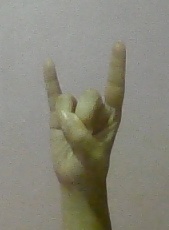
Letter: la